Describe the emotion expressed in this image:  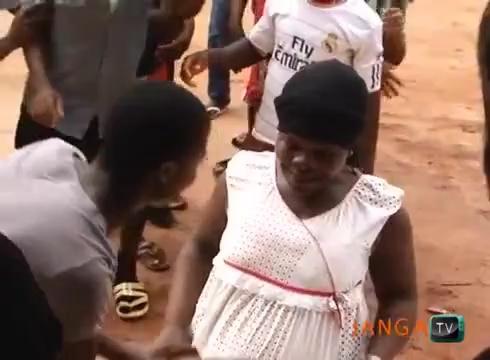
This person displays Fear, valence and arousal with low intensity.